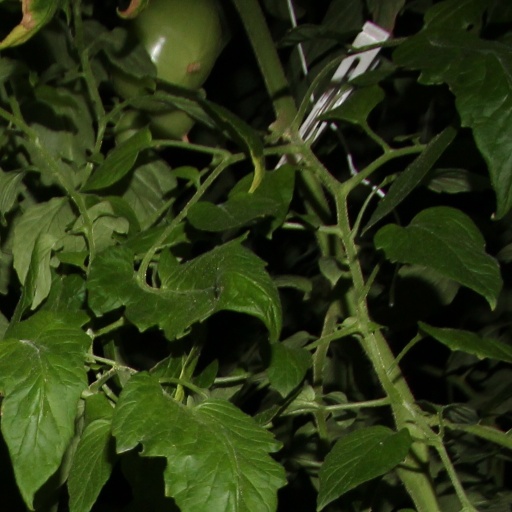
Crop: tomato